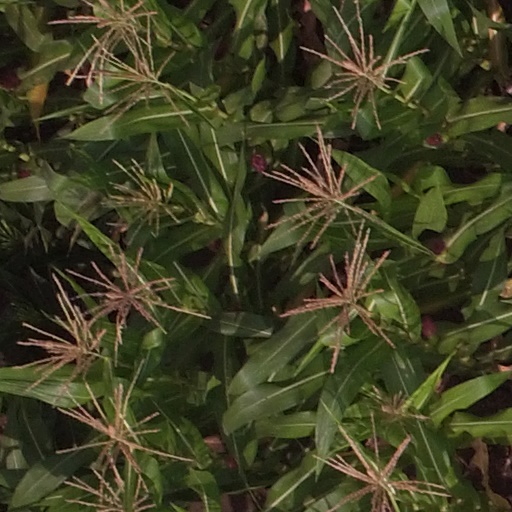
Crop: maize; corn